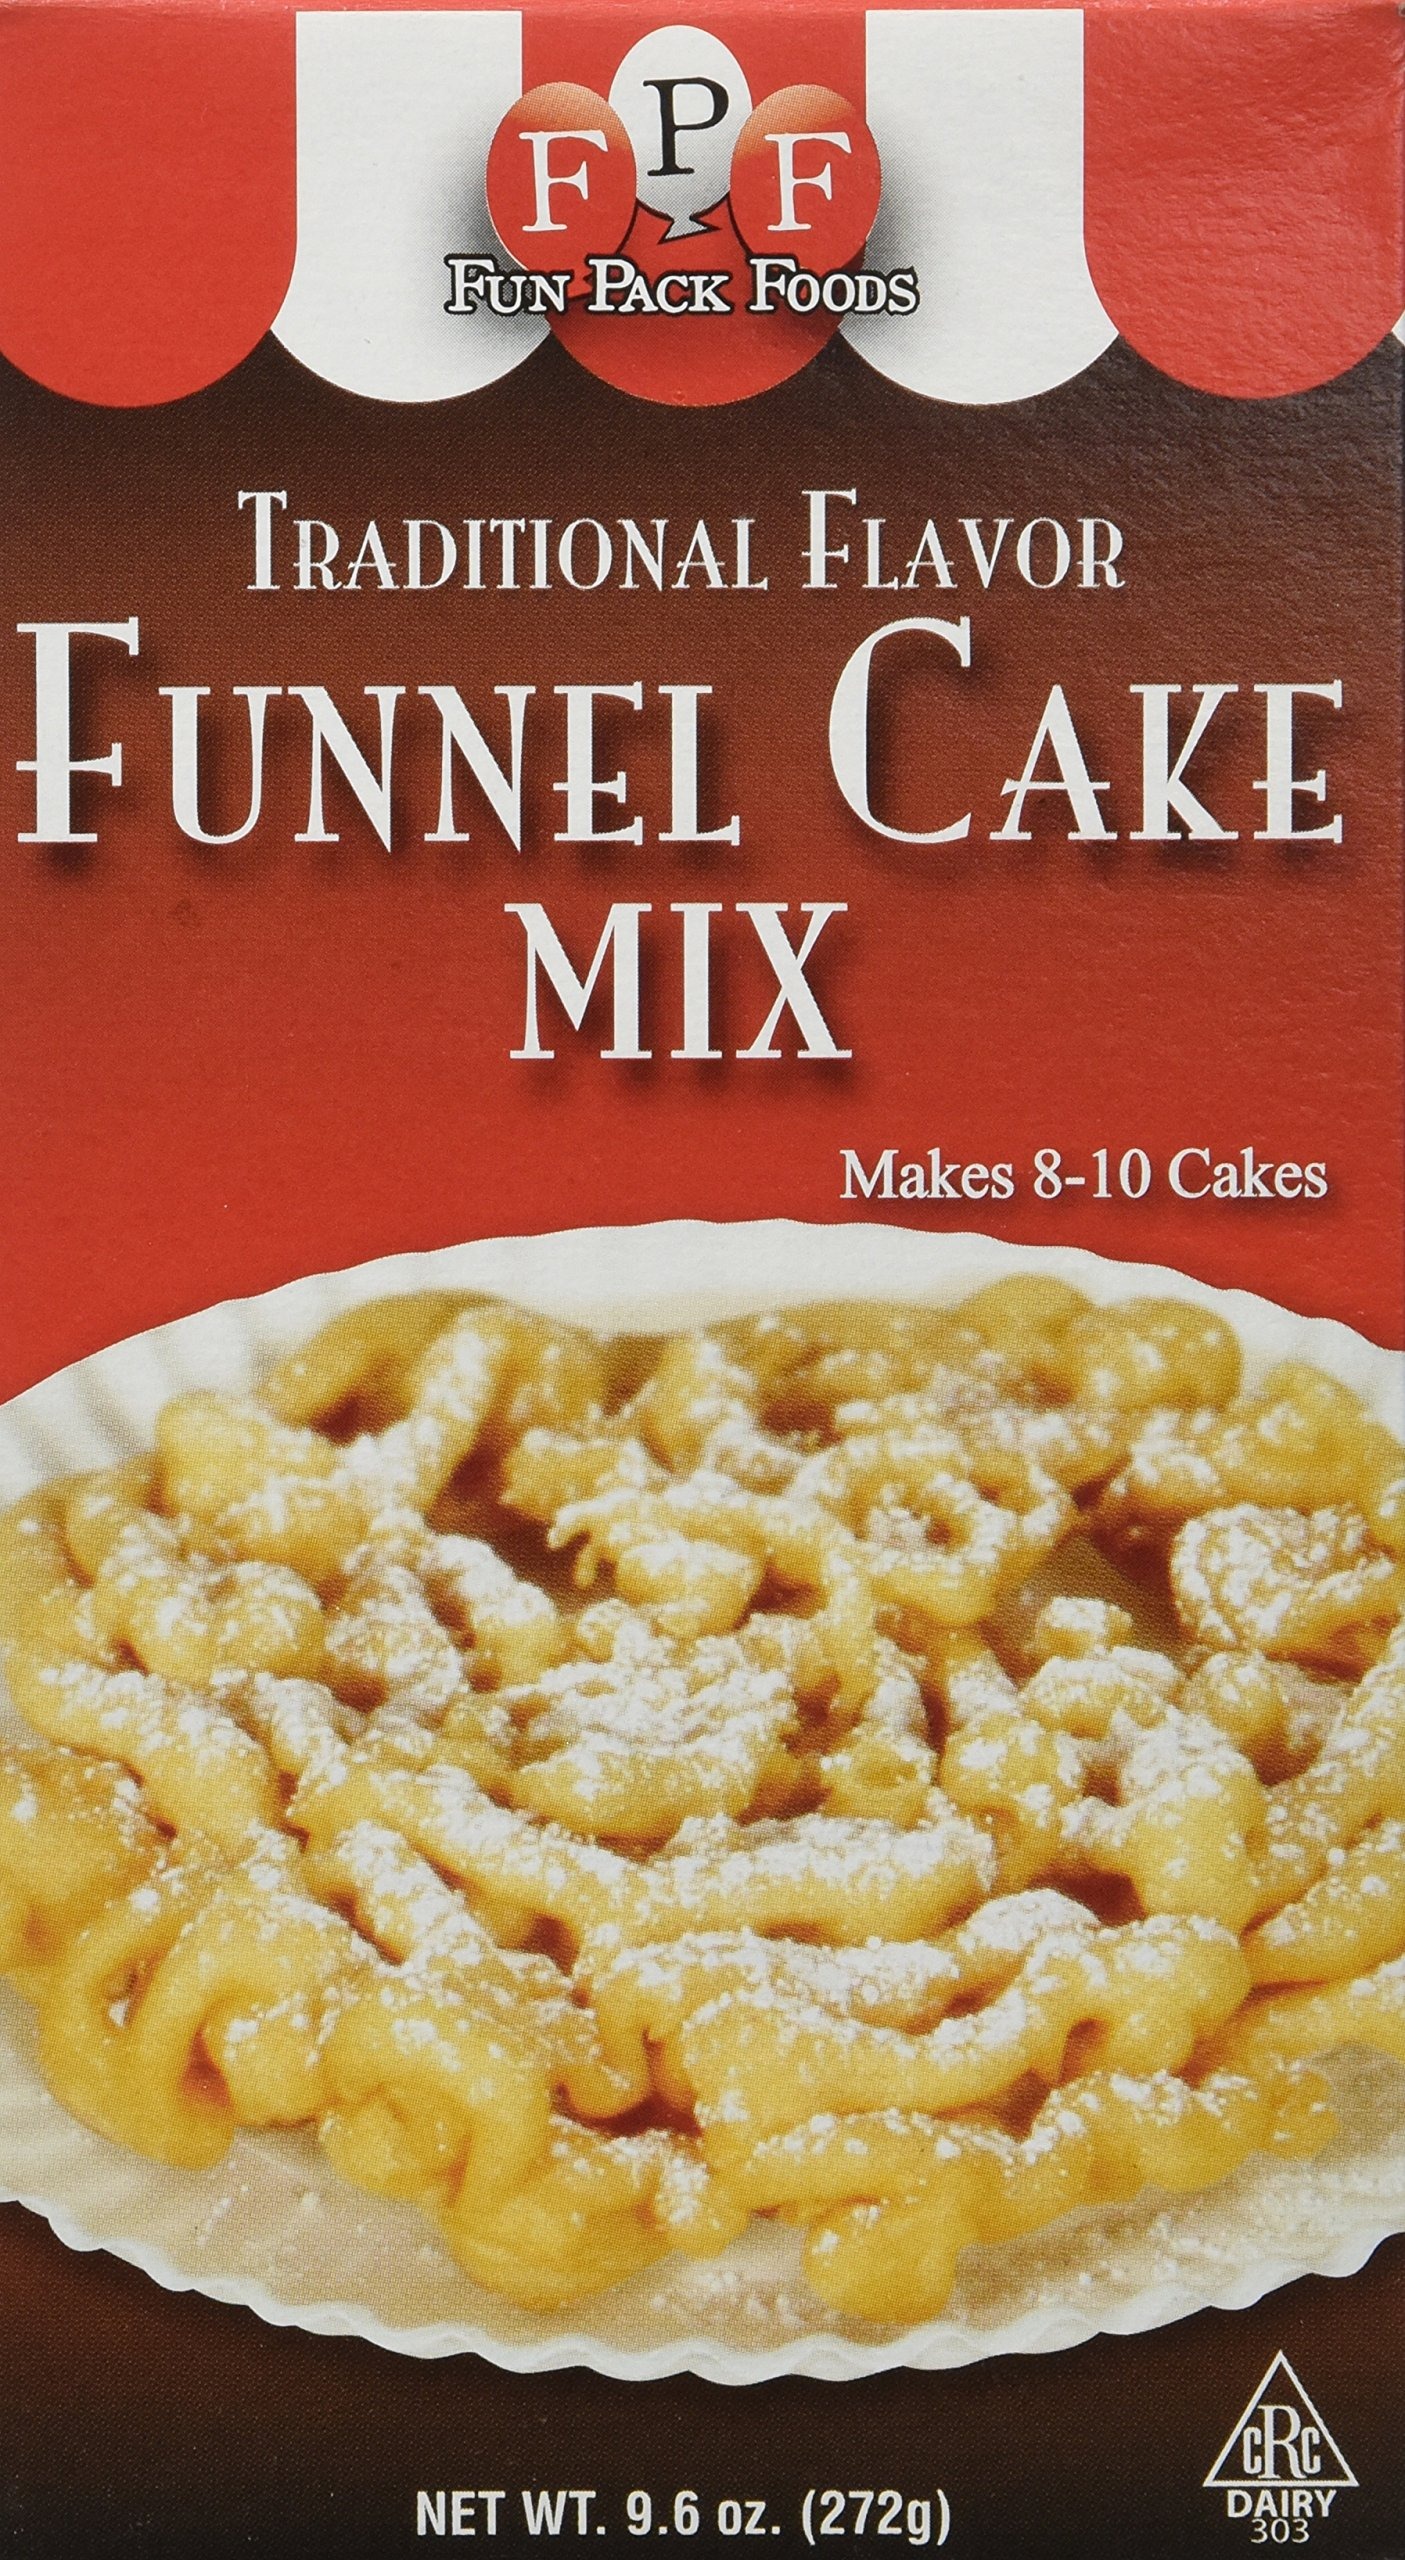
Item Name: Fun Pack Foods Funnel Cake Mix
Value: 9.6
Unit: Ounce

Price: 2.49